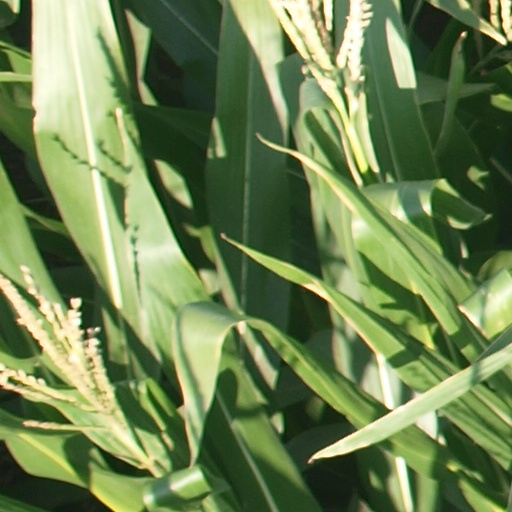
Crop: maize; corn